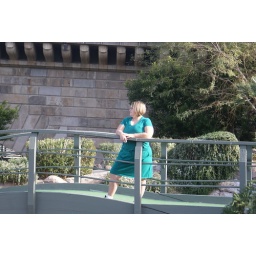
amanda is standing on a little bridge by the london bridge (4)